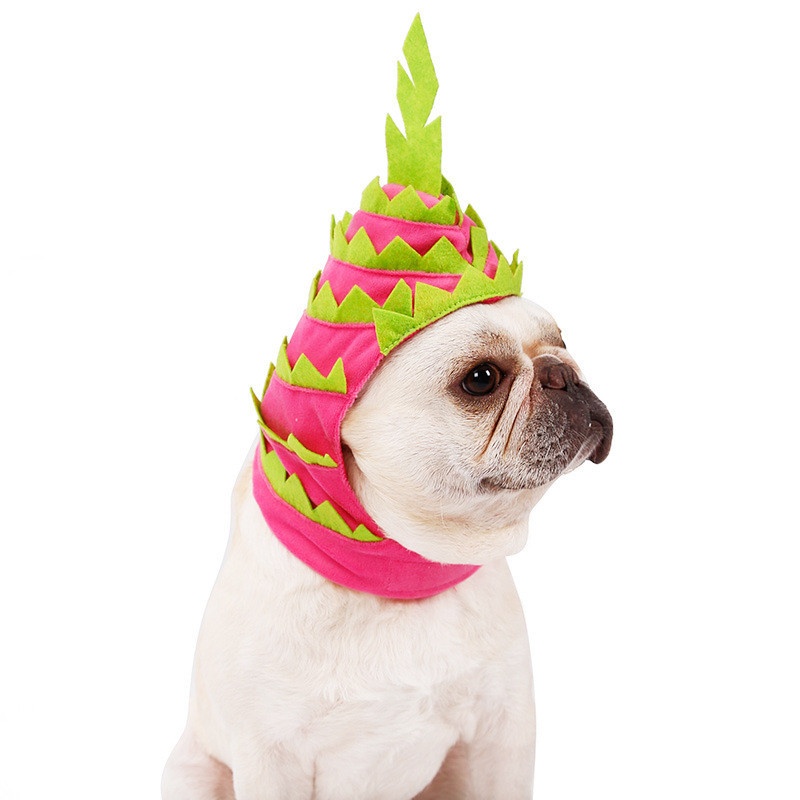
Pitaya Fruit Design Pet Hat Dog Cat Puppy Halloween Party Costumes
Features: An artifact that sells cute pets-dragon fruit headgear 1. The fabric uses dense velvet, the plush has good moistness, soft and warm; 2. Lightweight felt cloth is used to embellish the headwear, and the environmentally friendly material is resistant to scratching and biting; 3. Nylon cloth is used for the wrapping position of the headgear, which is refreshing, breathable and non-sticky; 4. The front neck position is super long and fits the Velcro design, which can also be used for large head circumferences; 5. According to the pet's active personality, an elastic band design is added to the back of the neck, so that the fixed shape is not easy to fall off; 6. Take a sip of dragon fruit from the tropics, fresh and refreshing, endless aftertaste! Product information: Color: pink green Material: dense velvet+felt cloth+nylon cloth Applicable object: cat/dog Style: leisure Size information: Neck circumference: L:28-42CM Packing list : Pet headwear*1 Product picture:
Brand: CJ Dropshipping
Category: Animals & Pet Supplies > Pet Supplies > Pet Apparel > Pet Hats